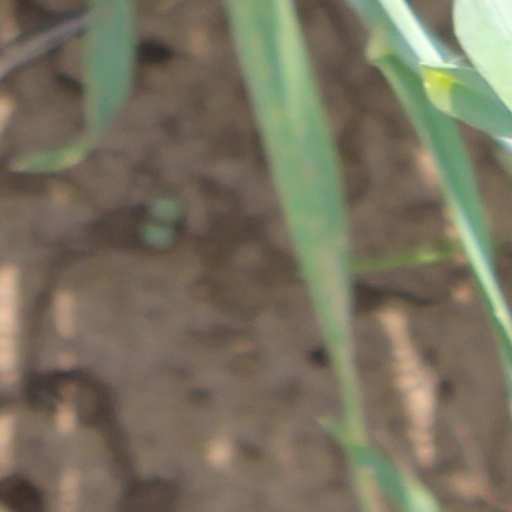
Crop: wheat